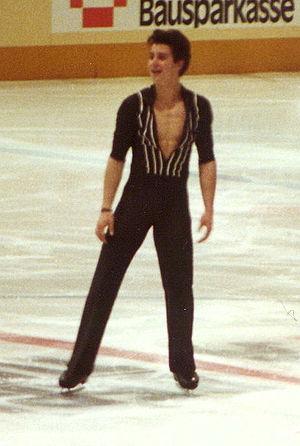
Christopher Bowman, surnommé « Bowman the Showman » en raison de sa flamboyante personnalité, était un patineur artistique américain. Double champion des États-Unis, il a également remporté deux médailles aux championnats du monde et participé à deux reprises aux Jeux olympiques.